Requiem (Mozart)

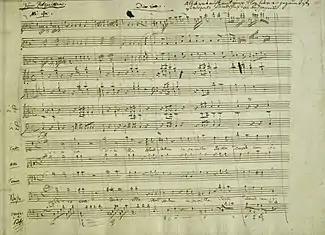

At the time of Mozart's death on 5 December 1791, only the first movement, Introitus "(Requiem aeternam)" was completed in all of the orchestral and vocal parts. The Kyrie, Sequence and Offertorium were completed in skeleton, with the exception of the "Lacrymosa", which breaks off after the first eight bars. The vocal parts and continuo were fully notated. Occasionally, some of the prominent orchestral parts were briefly indicated, such as the first violin part of the Rex tremendae and Confutatis, the musical bridges in the Recordare, and the trombone solos of the Tuba Mirum.